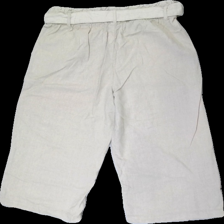
View: back
Type: Shorts
Category: Ladies
Brand: Not in the list
Brand text on label: Jaqueline De Yong (JDY)
Colors: Beige
Material: 100% cott
Cut: Regular, Loose
Size: 40
Season: Summer
Price range: 100-150
Recommended usage: Reuse
Description: Beige loose shorts from JDY, size 40. Good condition.